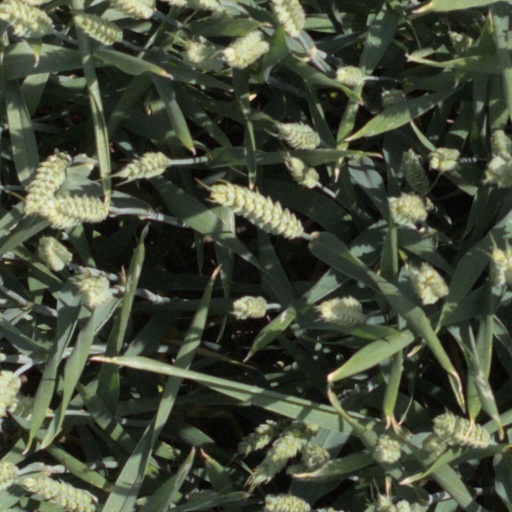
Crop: wheat